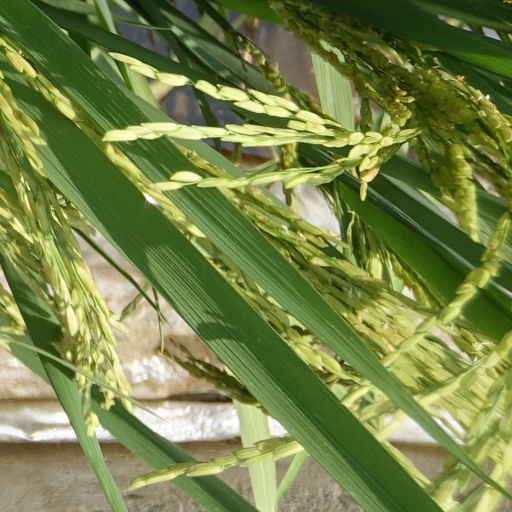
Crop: rice